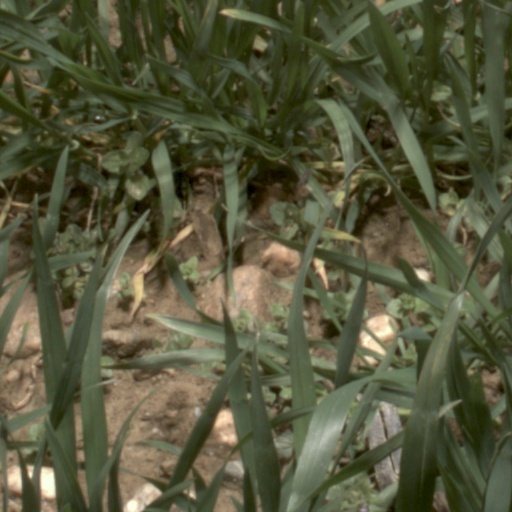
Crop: wheat